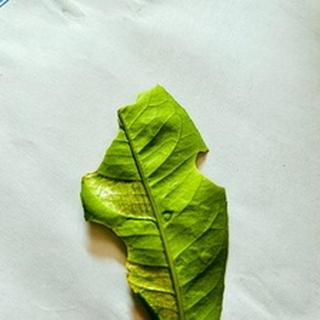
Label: lemon_deficiency